Socialist Left Party (Norway)

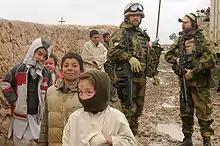
Norwegian International Security Assistance Force (ISAF) troops in Mazar-e-Sharif on 4 February 2009

In most foreign policy issues, the party has opposed military action. They were against the U.S. invasion of Afghanistan and the Iraq War. After joining the red–green coalition in 2005, the party stopped their strong opposition to the two wars, and in 2008 the party proposed creating a "new strategy" for the Norwegian armed forces located in Afghanistan. In 2007, Erik Solheim from the Ministry of International Development visited Norwegian troops in Afghanistan. The policy regarding Afghanistan has led to much unrest within the party, most notably with the party's chapter in Bergen. By early 2008, the party chapters of Hordaland and Rogaland criticised Kristin Halvorsen and the government regarding their Afghanistan policies, and demanded an immediate withdrawal by October 2009. The Oslo chapter asked for drastic changes in the military strategy created by NATO.